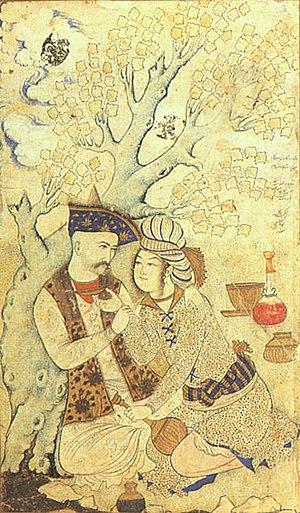
Le chah Abbas Ier enlaçant un jeune page servant d'échanson.
La Perse est le nom métonymique hérité des Grecs de l'Antiquité pour désigner le territoire gouverné par les rois achéménides. L'apogée de la Perse antique est représentée par la dynastie achéménide, dont les conquérants Darius Iᵉʳ et Xerxès Iᵉʳ ont étendu le territoire allant jusqu'en Inde.
Shah Abbas Iᵉʳ le Grand est né à Hérat le 27 janvier 1571 et mort dans le Mazanderan le 19 janvier 1629. Il est le cinquième shah safavide de l'Iran.
Un échanson était un officier chargé de servir à boire à un roi, un prince ou à tout autre personnage de haut rang. En raison de la crainte permanente d'intrigues et de complots, la charge revenait à une personne en qui le souverain plaçait une confiance totale. L'échanson devait en particulier veiller à écarter tout risque d'empoisonnement et parfois même goûter le vin avant de le servir.
La représentation figurée dans les arts de l'Islam, c'est-à-dire, la production d'images figuratives d'êtres vivants, et en particulier des prophètes, dont Mahomet, fait l'objet de débats complexes dans la civilisation islamique, à l'intersection de facteurs artistiques, religieux, sociaux, politiques et philosophiques.
La poésie homoérotique hispano-arabe est la partie du corpus poétique hispano-arabe à caractère homoérotique. La littérature érotique, du moins de la plus grande qualité, s’épanouit au sein de la culture islamique à une époque où l’homosexualité, présentée comme raffinement culturel dans le califat omeyyade, inspire un grand nombre d’écrits, principalement dans la poésie.